Women of Salerno

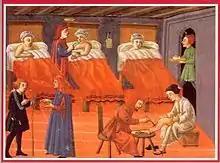
Miniature depicting the Schola Medica Salernitana

In medieval southern Italy, Salerno was, in the 11th century, a "city of extraordinary wealth and splendor for its trade, in which it had supplanted Amalfi and Gaeta. There were cedars, almonds, coated walnuts, imperial drapes, fine gold ornaments; wine, nuts, fruit, trees and crops abounded. Beautiful palaces adorned it; attractive women and upright men lived there" (Guglielmo di Puglia, 1090). In this political, social and cultural background, the women shared the deeds of men, participated in battles and exercised the medical art, as doctor or not. Intellectual openness excluded dogmas and confronted with the daily practice of dialogue and experience, with the comparison of Greek, Latin, and Arab texts that were studied without prejudices or hierarchies of value. In this climate, accepting women as students and even more as teachers seemed natural and important. Indeed, the remedies used by women are appreciated and welcomed in the writings of the Schola Medica Salernitana. Matteo Plateario (1140–1180) mentioned the women of Salerno and their remedies in his "Liber De Semplici Medicina".